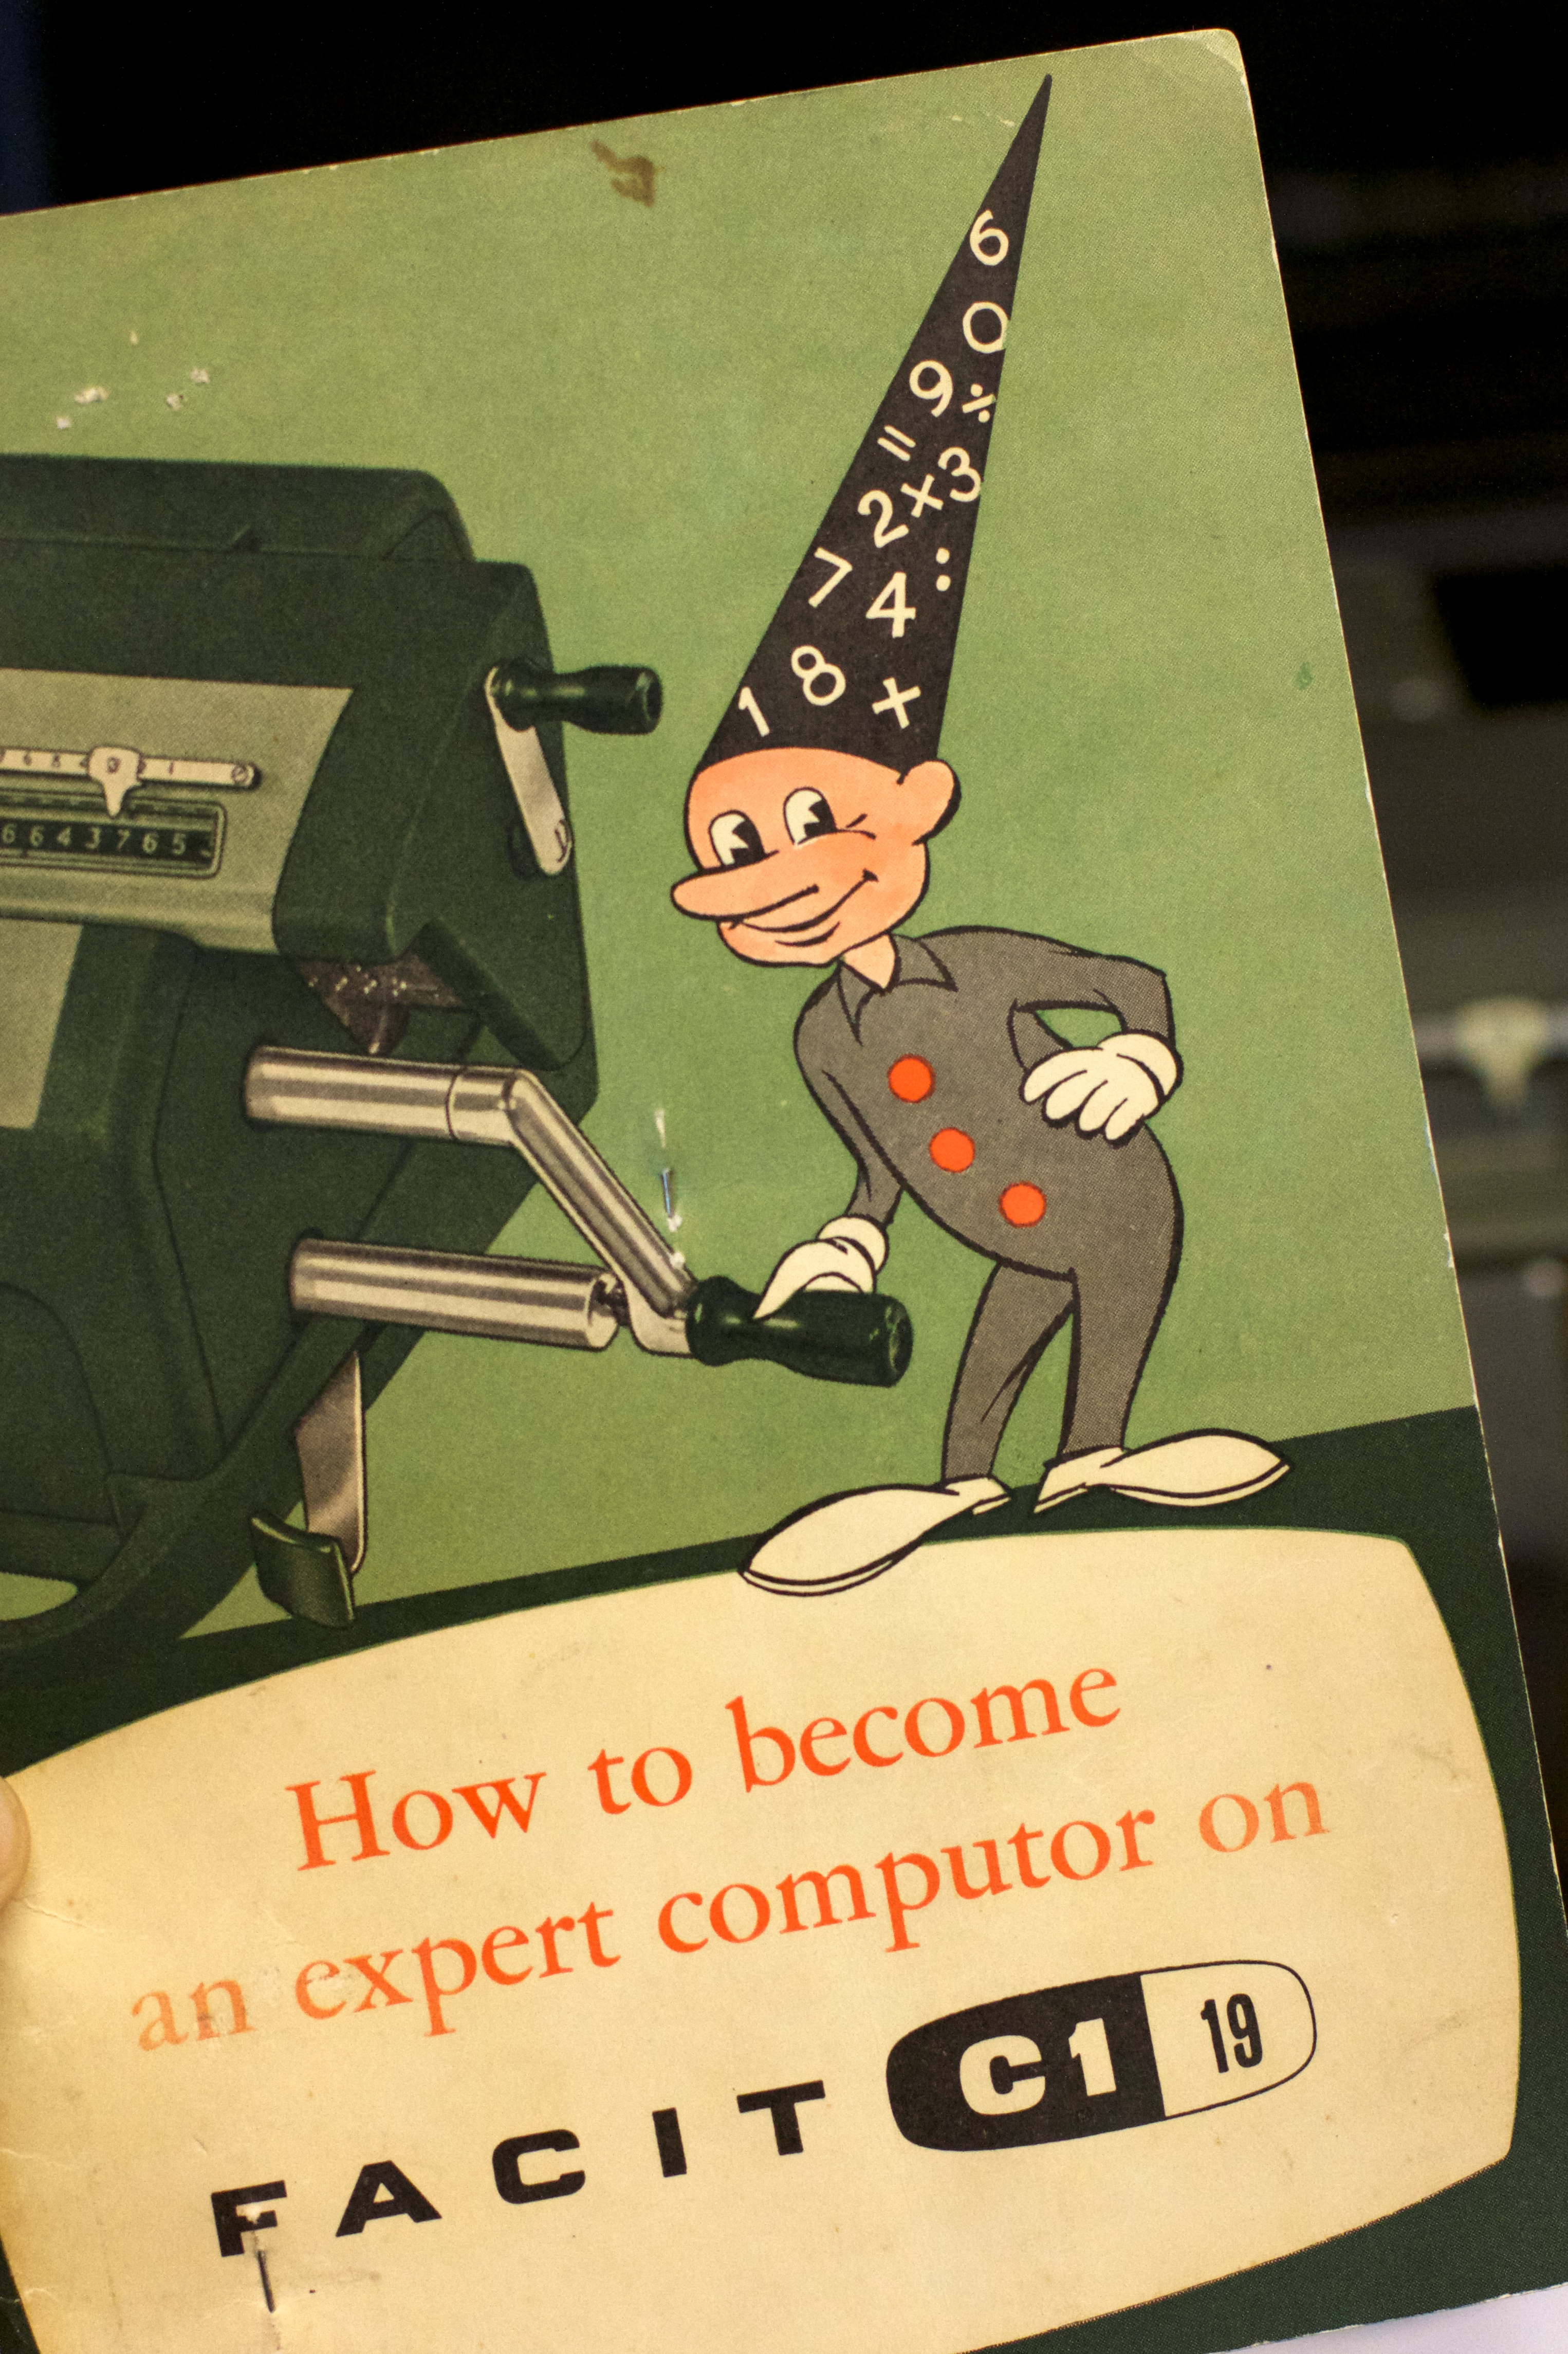
book, advertising, fiction, illustration, poster, tnmoc, comics, cartoon